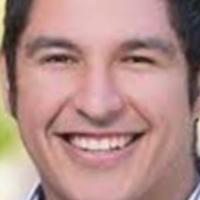
Age group: age 21-30